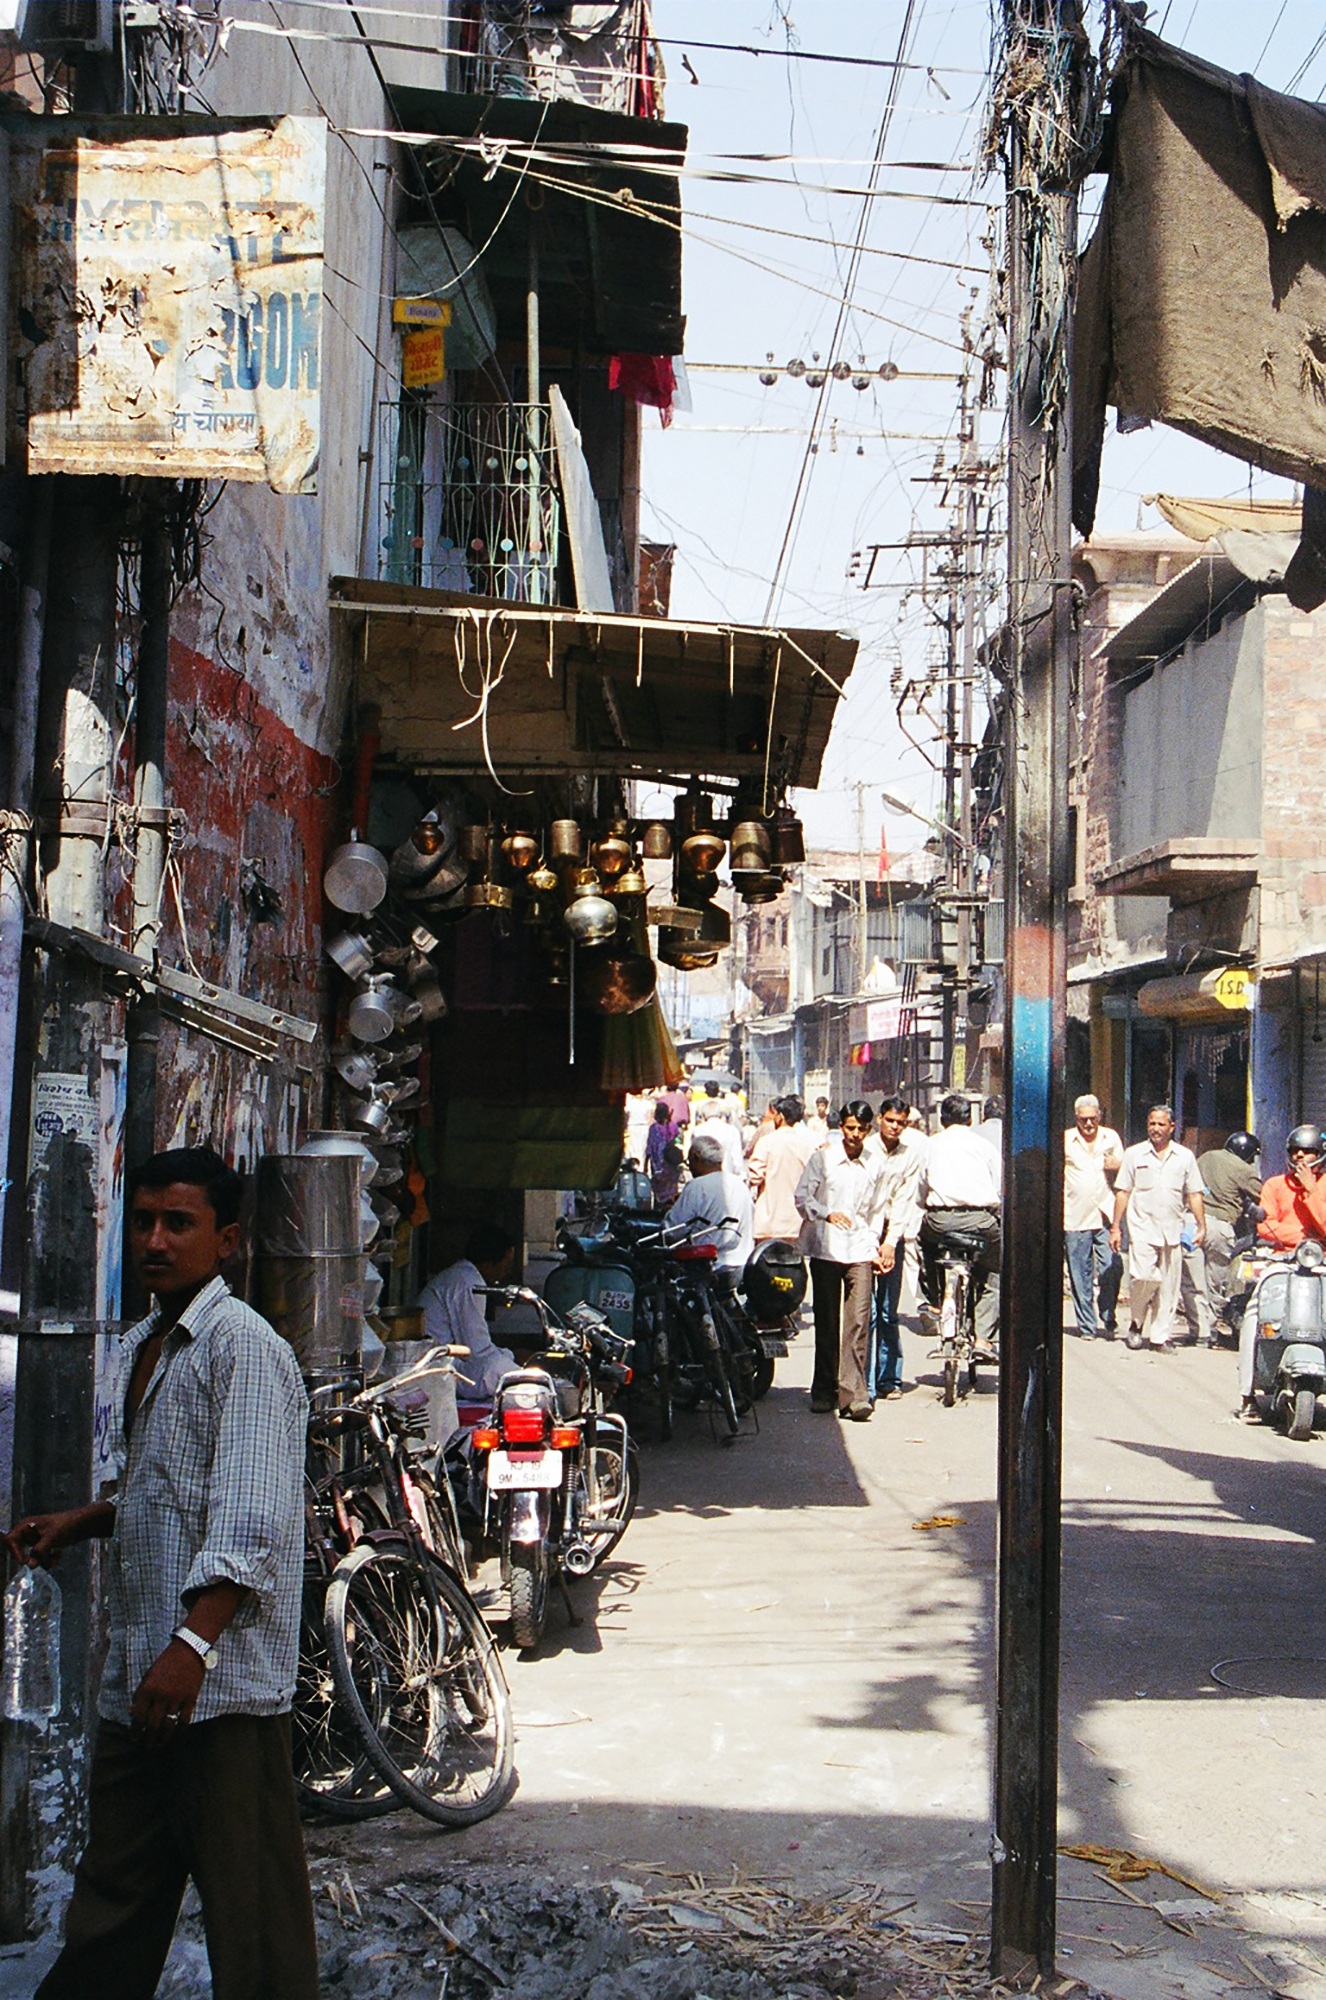
people, road, street, town, alley, city, downtown, travel, spring, market, tourism, art, infrastructure, culture, india, neighbourhood, urban area, human settlement